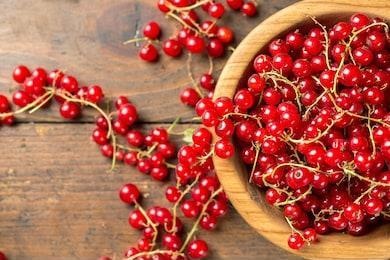
Label: redcurrant